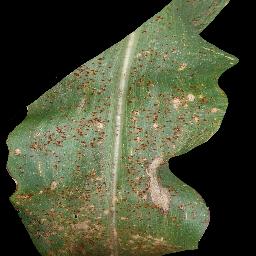
Label: Corn_(Maize)___Common_Rust